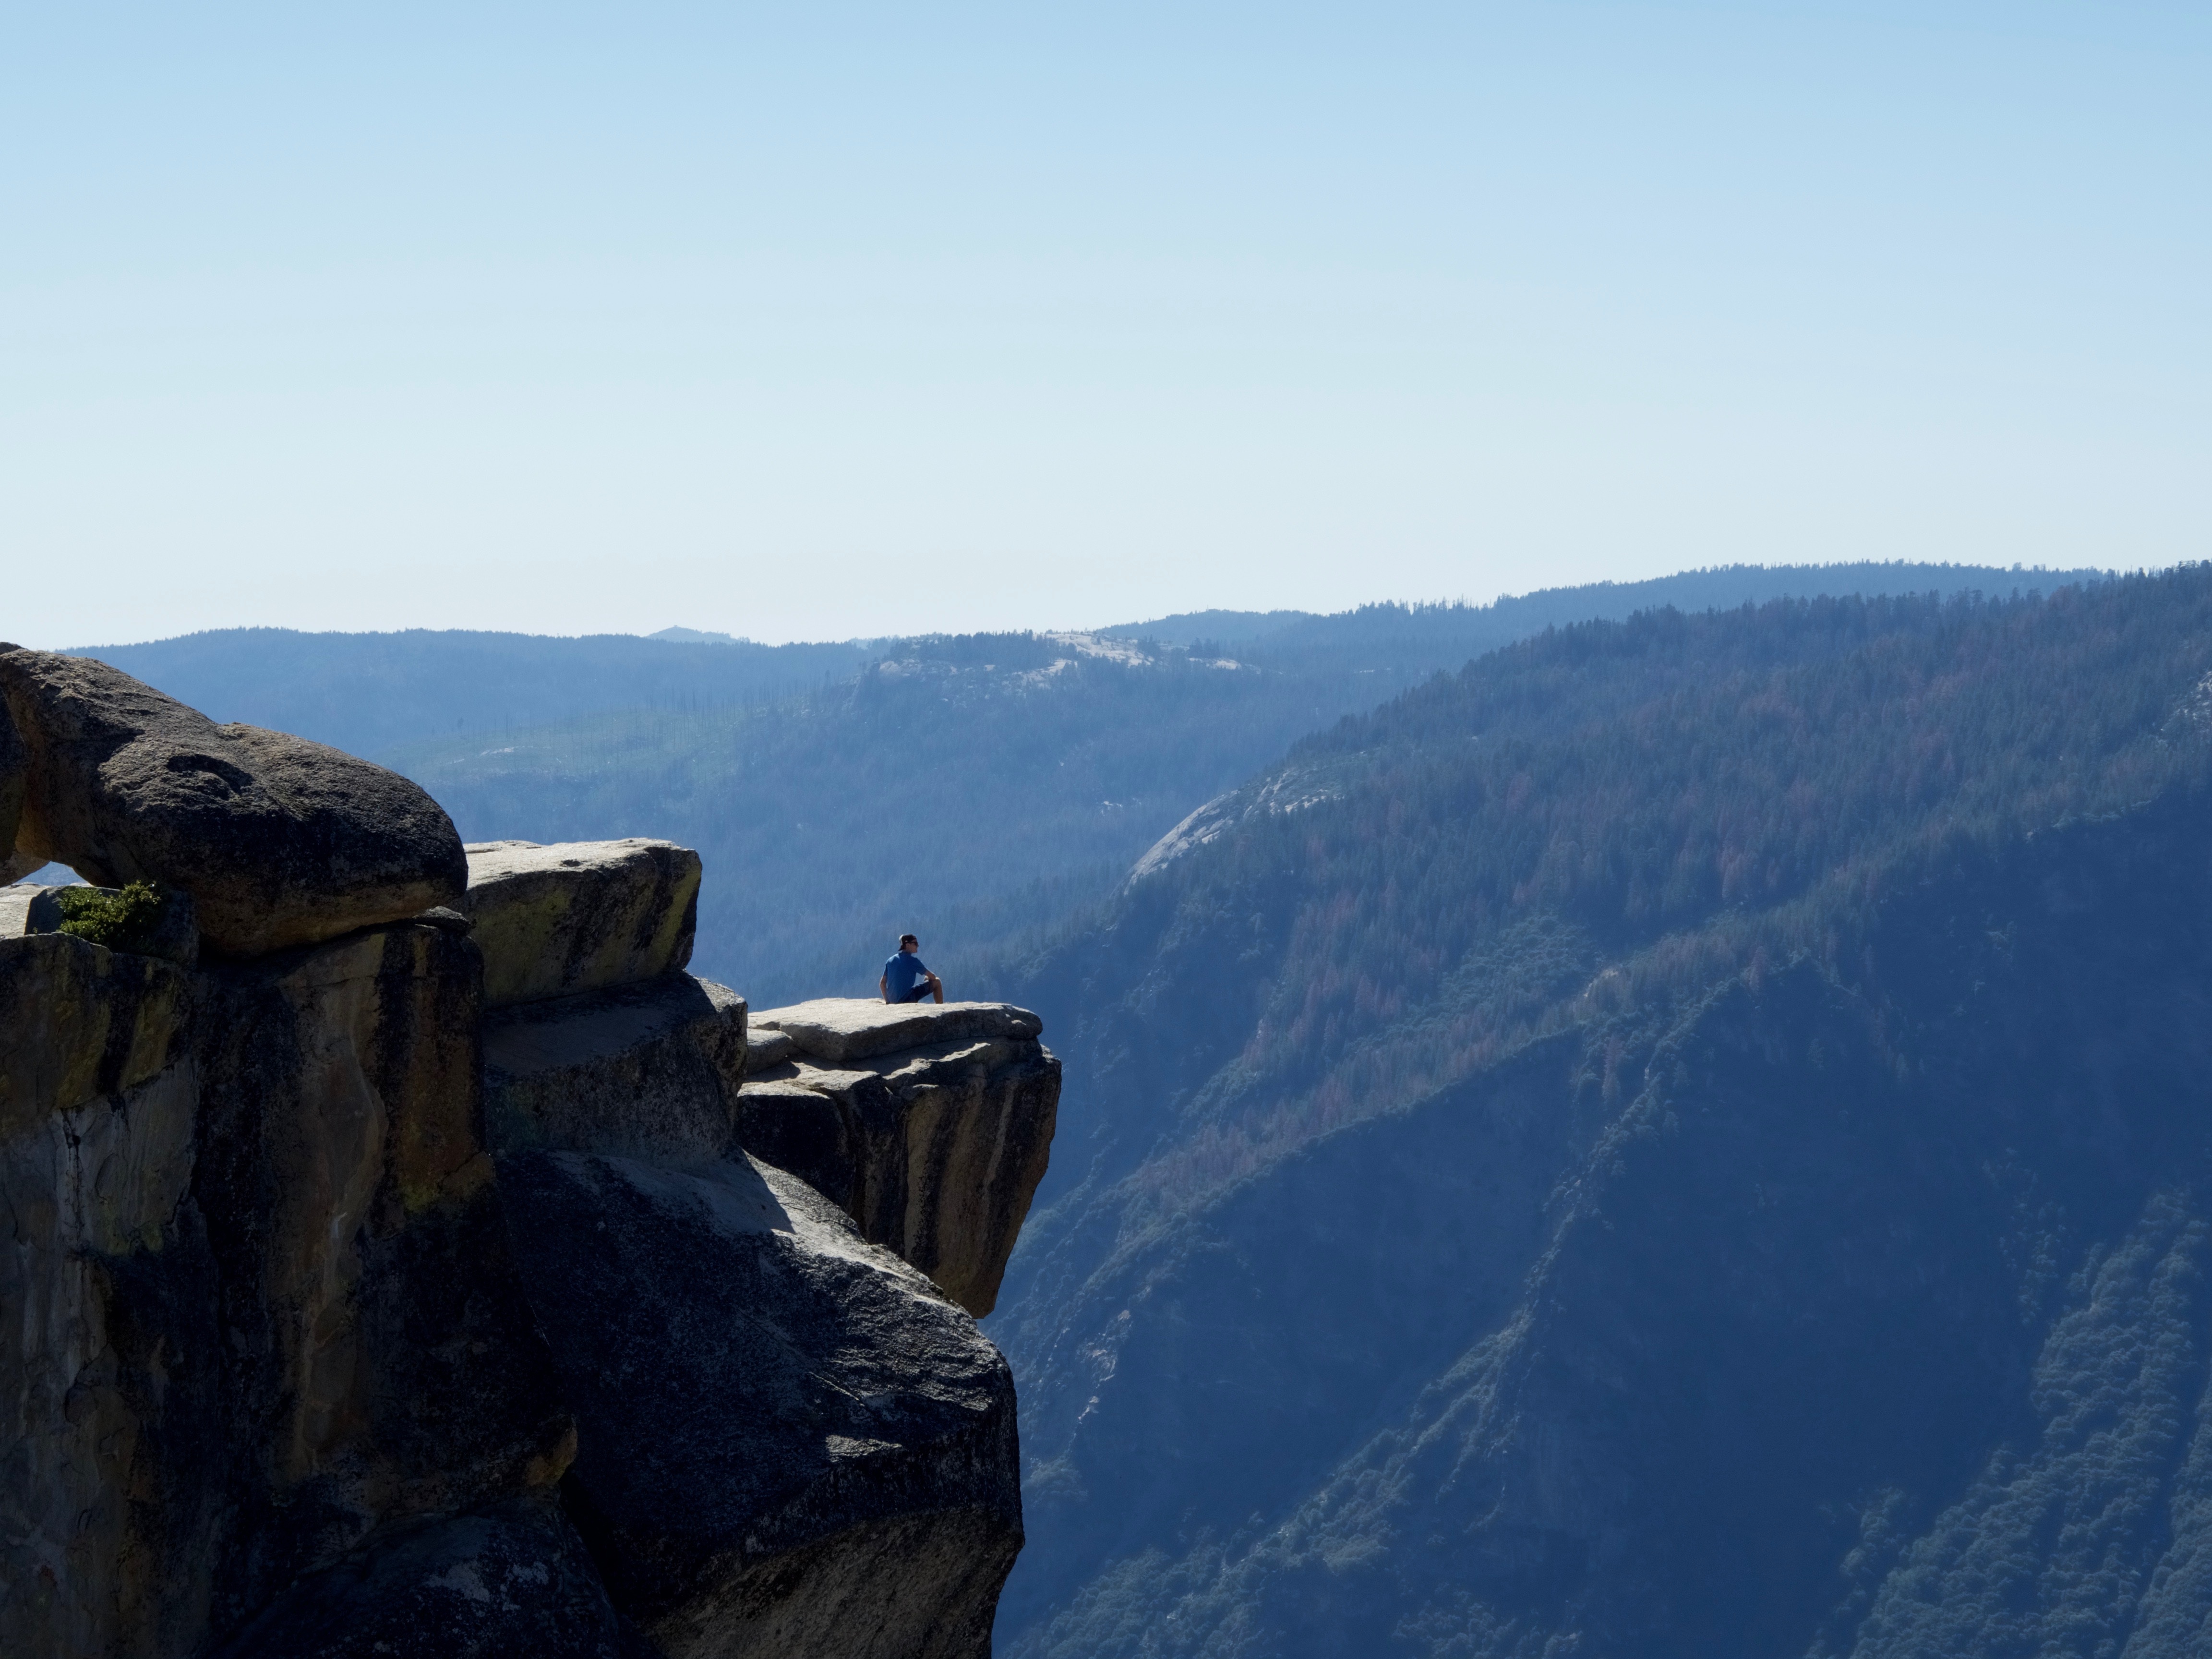
rock, wilderness, walking, mountain, snow, adventure, mountain range, cliff, extreme sport, terrain, ridge, summit, mountaineering, geology, alps, landform, mountainous landforms